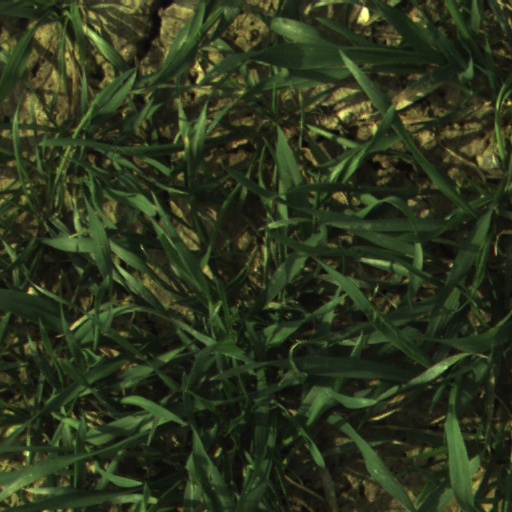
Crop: wheat